Invergarry

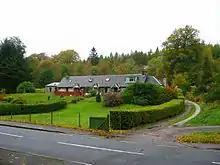
Cottages in Invergarry

Invergarry is a village in the Highlands of Scotland, located about north-east of Fort William. It is in the Great Glen, near where the River Garry flows into Loch Oich.